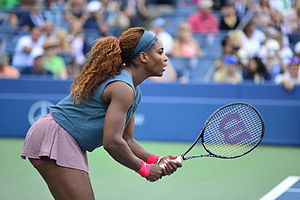
US Open-mesterskabet i damesingle 2014
Serena Williams vandt sin sjette US Open-titel i damesingle
Serena Williams
US Open-mesterskabet i damesingle 2014 var den 128. turnering om US Open-mesterskabet i damesingle. Turneringen var en del af US Open 2014 og blev spillet i USTA Billie Jean King National Tennis Center i Flushing, Queens, New York City, USA i perioden 25. august – 7. september 2014.